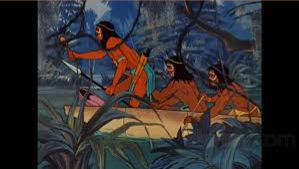
Portrait style: Cartoon Portrait